Mary K. Estes

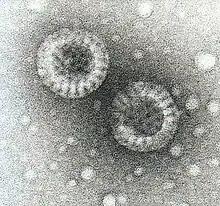
Description: Electron micrograph of two rotavirus particles that have been negatively stained with potassium phosphotungstate

Estes has studied rotaviruses and noroviruses. Although rotaviruses can infect animals, the research Estes performs concerns its effects on children. In the 2009 article "Rotaviruses: from pathogenesis to vaccination" Estes explains the life-threatening side effects of rotavirus infection and the vaccinations that are now being used as a preventative measure. Efforts, by others to develop a successful vaccine against the virus started in the 1980s. Two vaccines were eventually developed —RotaTeq and Rotarix; however, there has been some concern about their safety due to a small increased risk of intussusception. Estes' research group is credited with discovering a novel enterotoxin involved in rotavirus pathology, as well as the effect of histoblood group antigens on an individual's susceptibility to norowalk virus infection. Estes's laboratory continues to research the molecular mechanisms involved in the pathology of gastrointestinal viruses using recombinant virus-like particles to probe their structure and function. She is also, through collaboration, working on vaccine development for the noroviruses that she studies. Her research group was the first to succeed at growing noroviruses in human intestinal cell cultures.